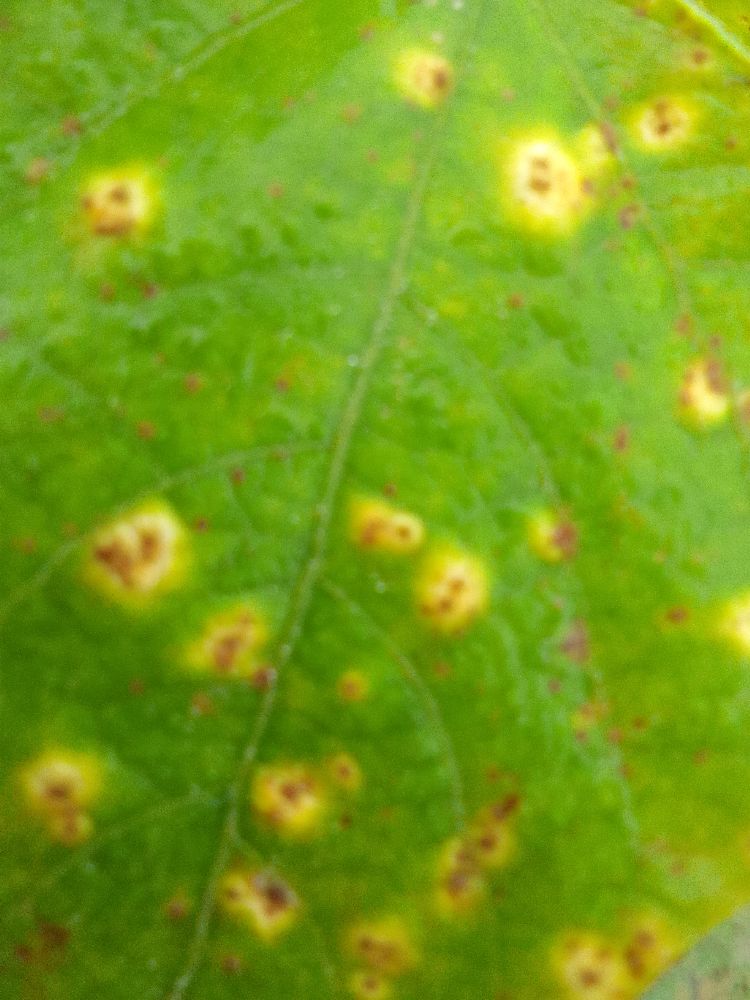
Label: rust